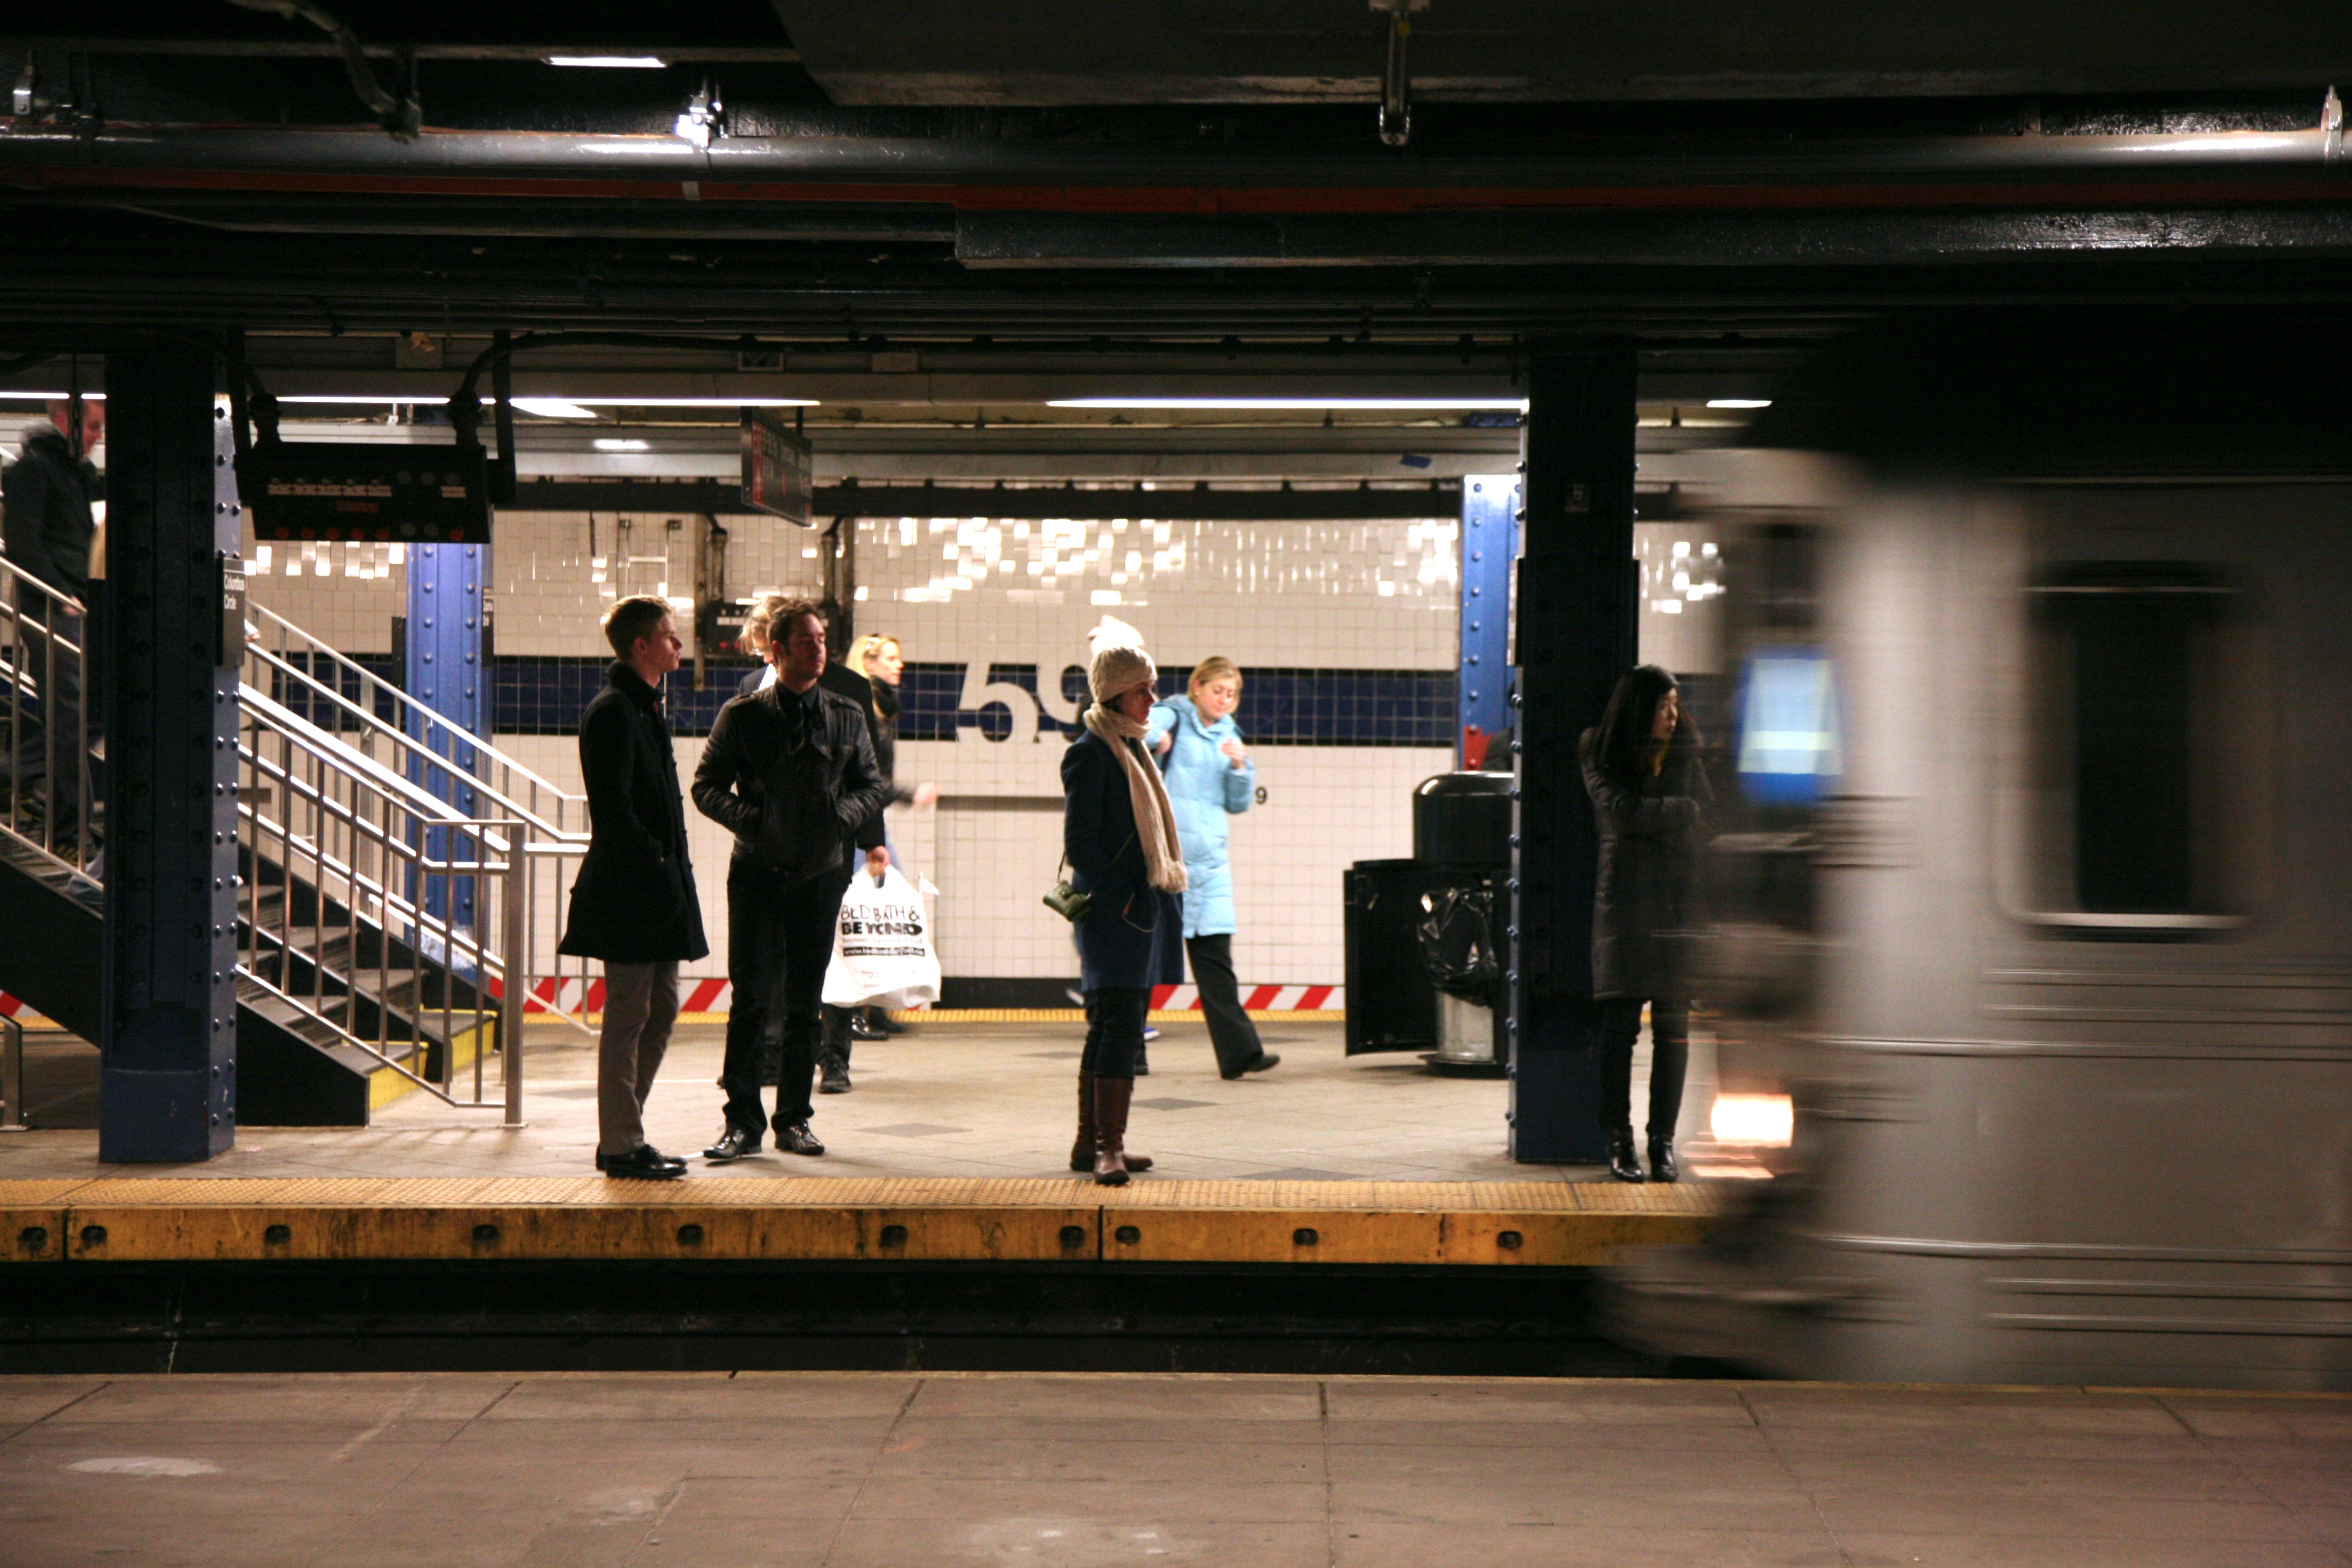
subway, metro, transport, nyc, metropolitan, public transport, newyork, newyorkcity, ny, mta